Sanjarang Bodo School

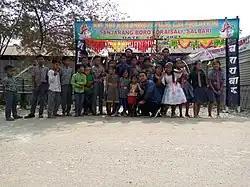

Sanjarang Bodo School is a primary, upper primary and high school located in Salbari, Baksa, Assam, India. It was established in 2018, and the school management is private unaided. It is a Bodo medium - co-educational school.